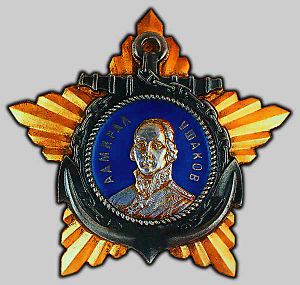
Sovjetunionens militære ordner og dekorationer / Militære ordner
Ushakov-Ordnen af 2. grad
Sovjetunionens militære ordner og dekorationer""